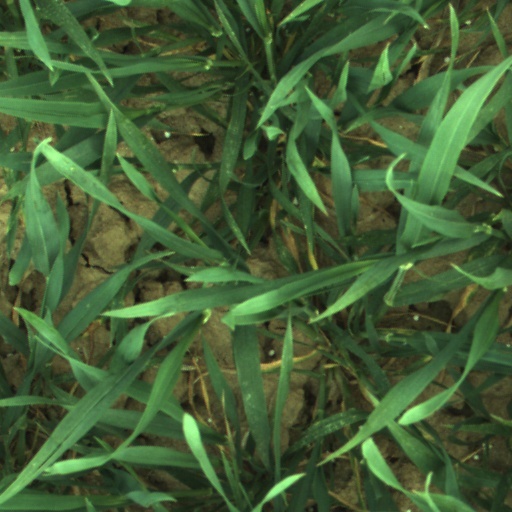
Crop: wheat